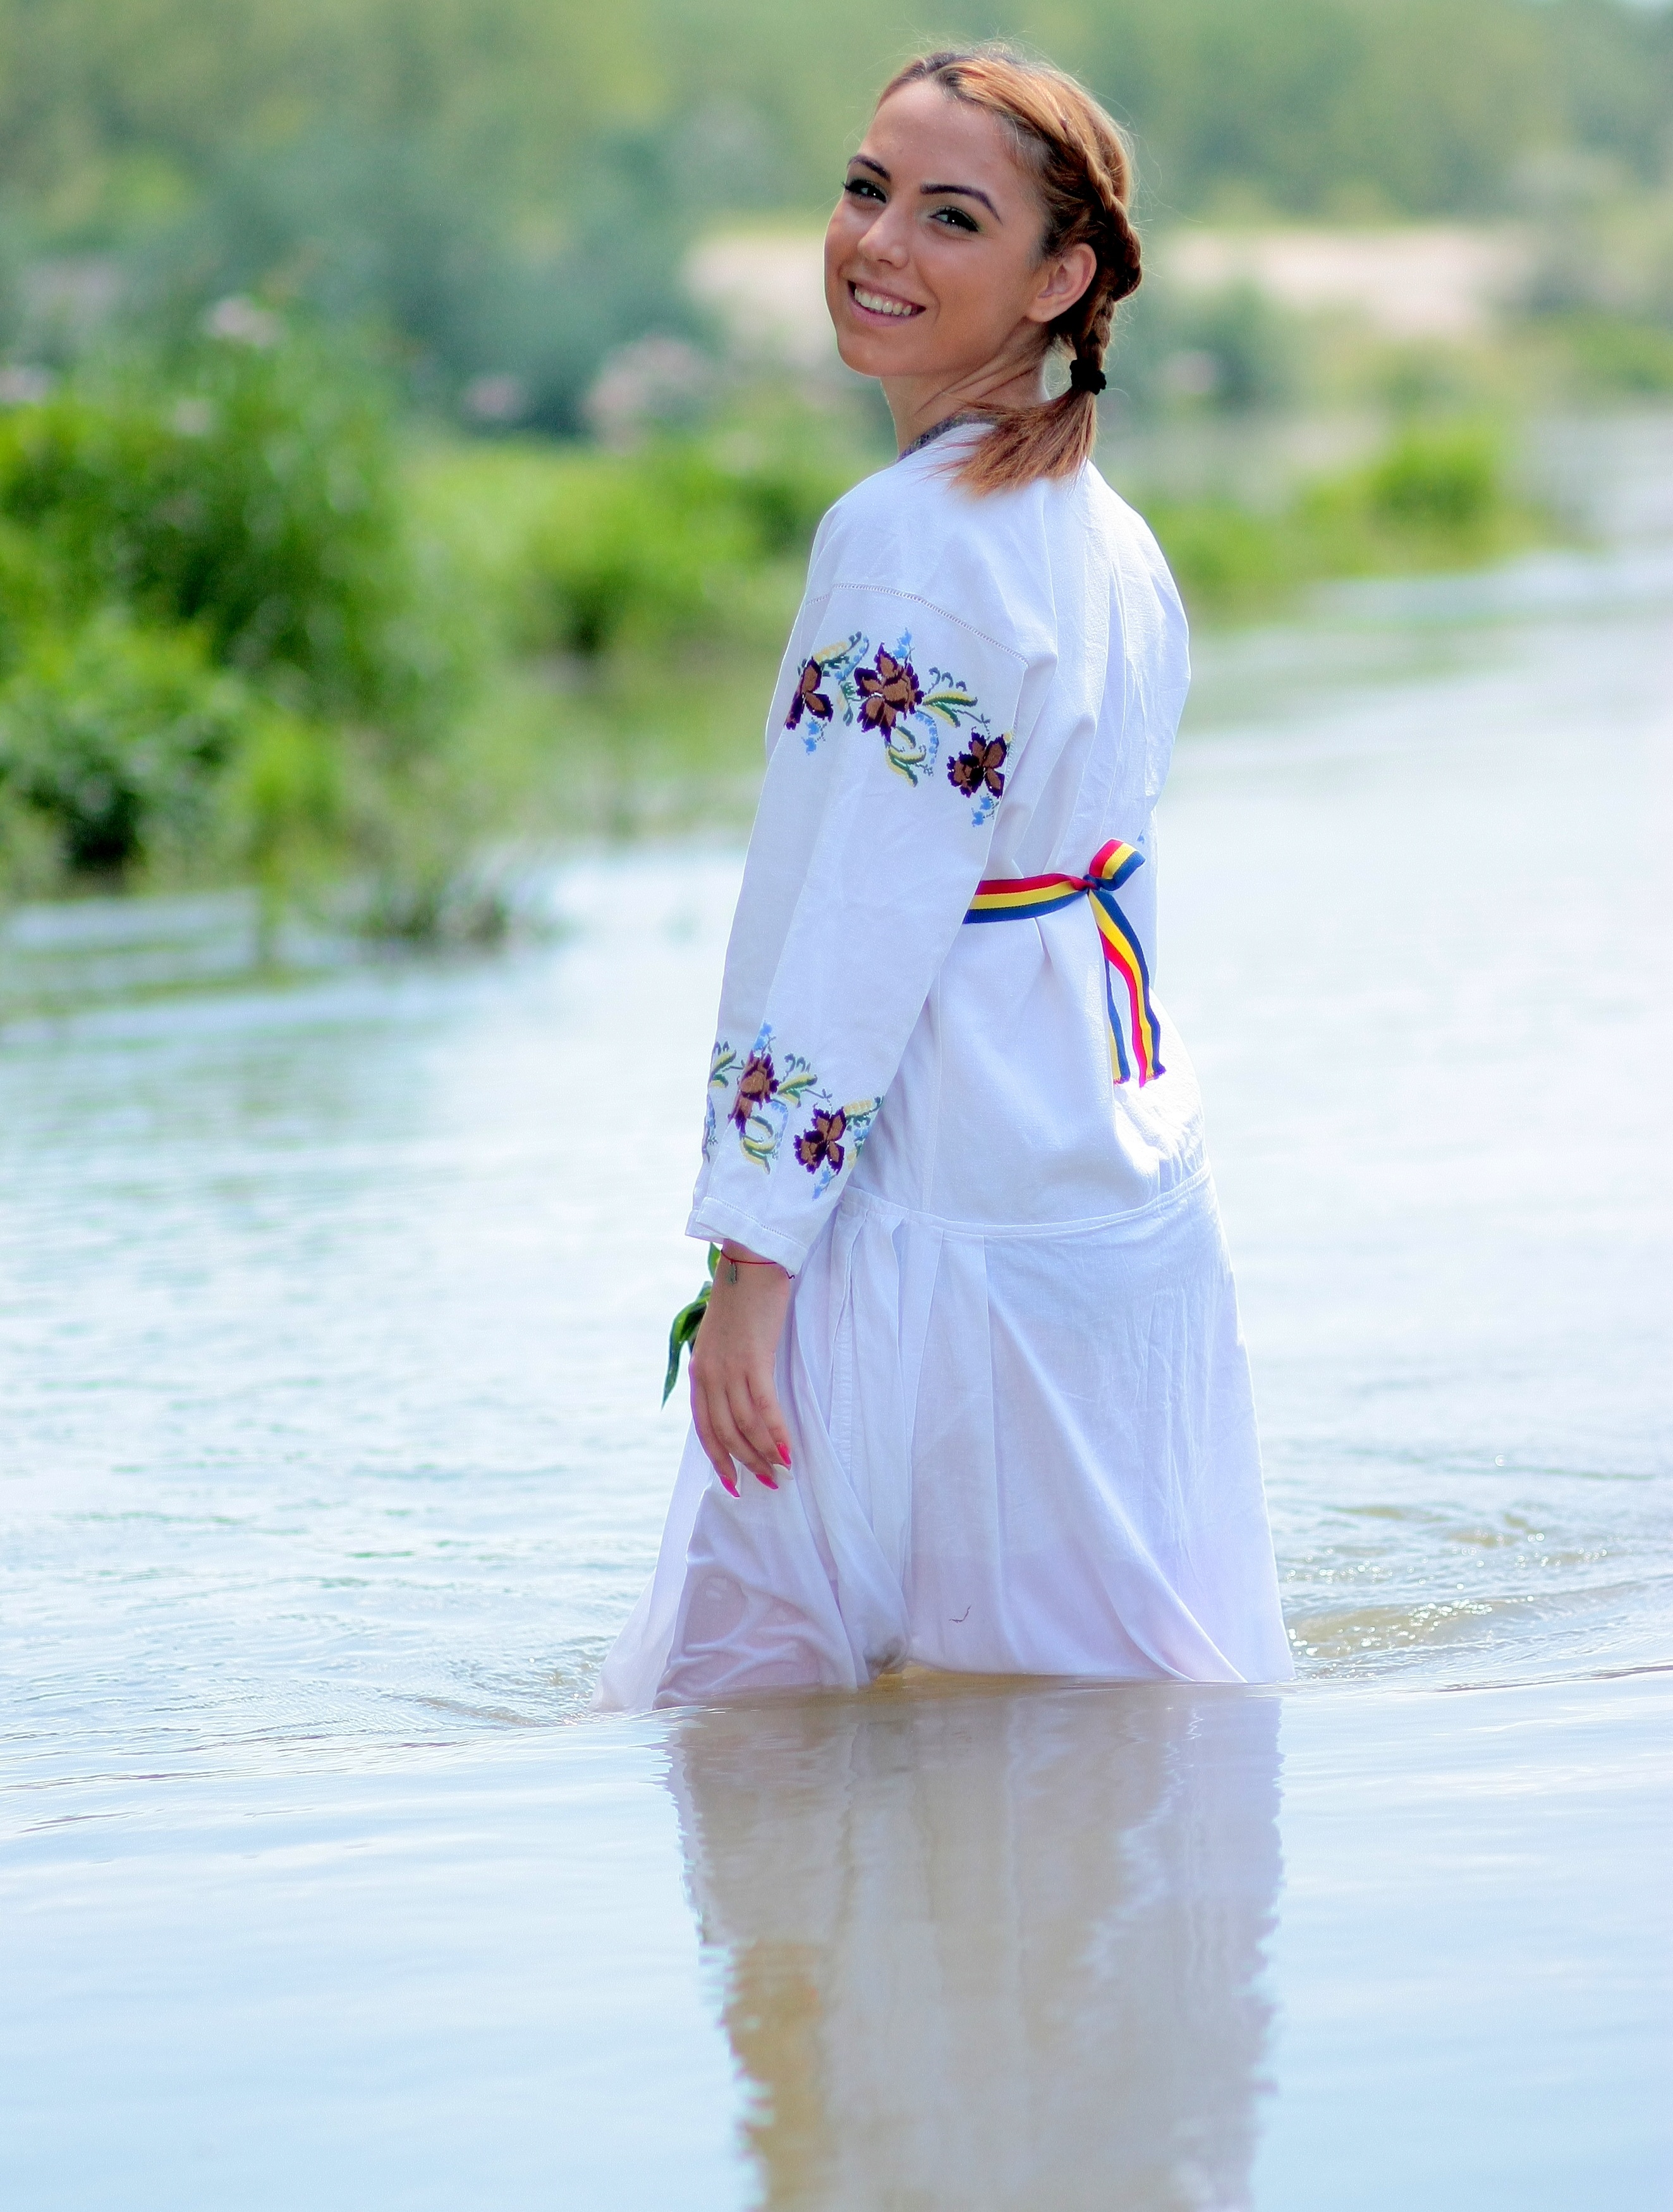
water, person, suit, girl, woman, white, spring, child, clothing, dress, tradition, romanian, peasant woman, dragaica